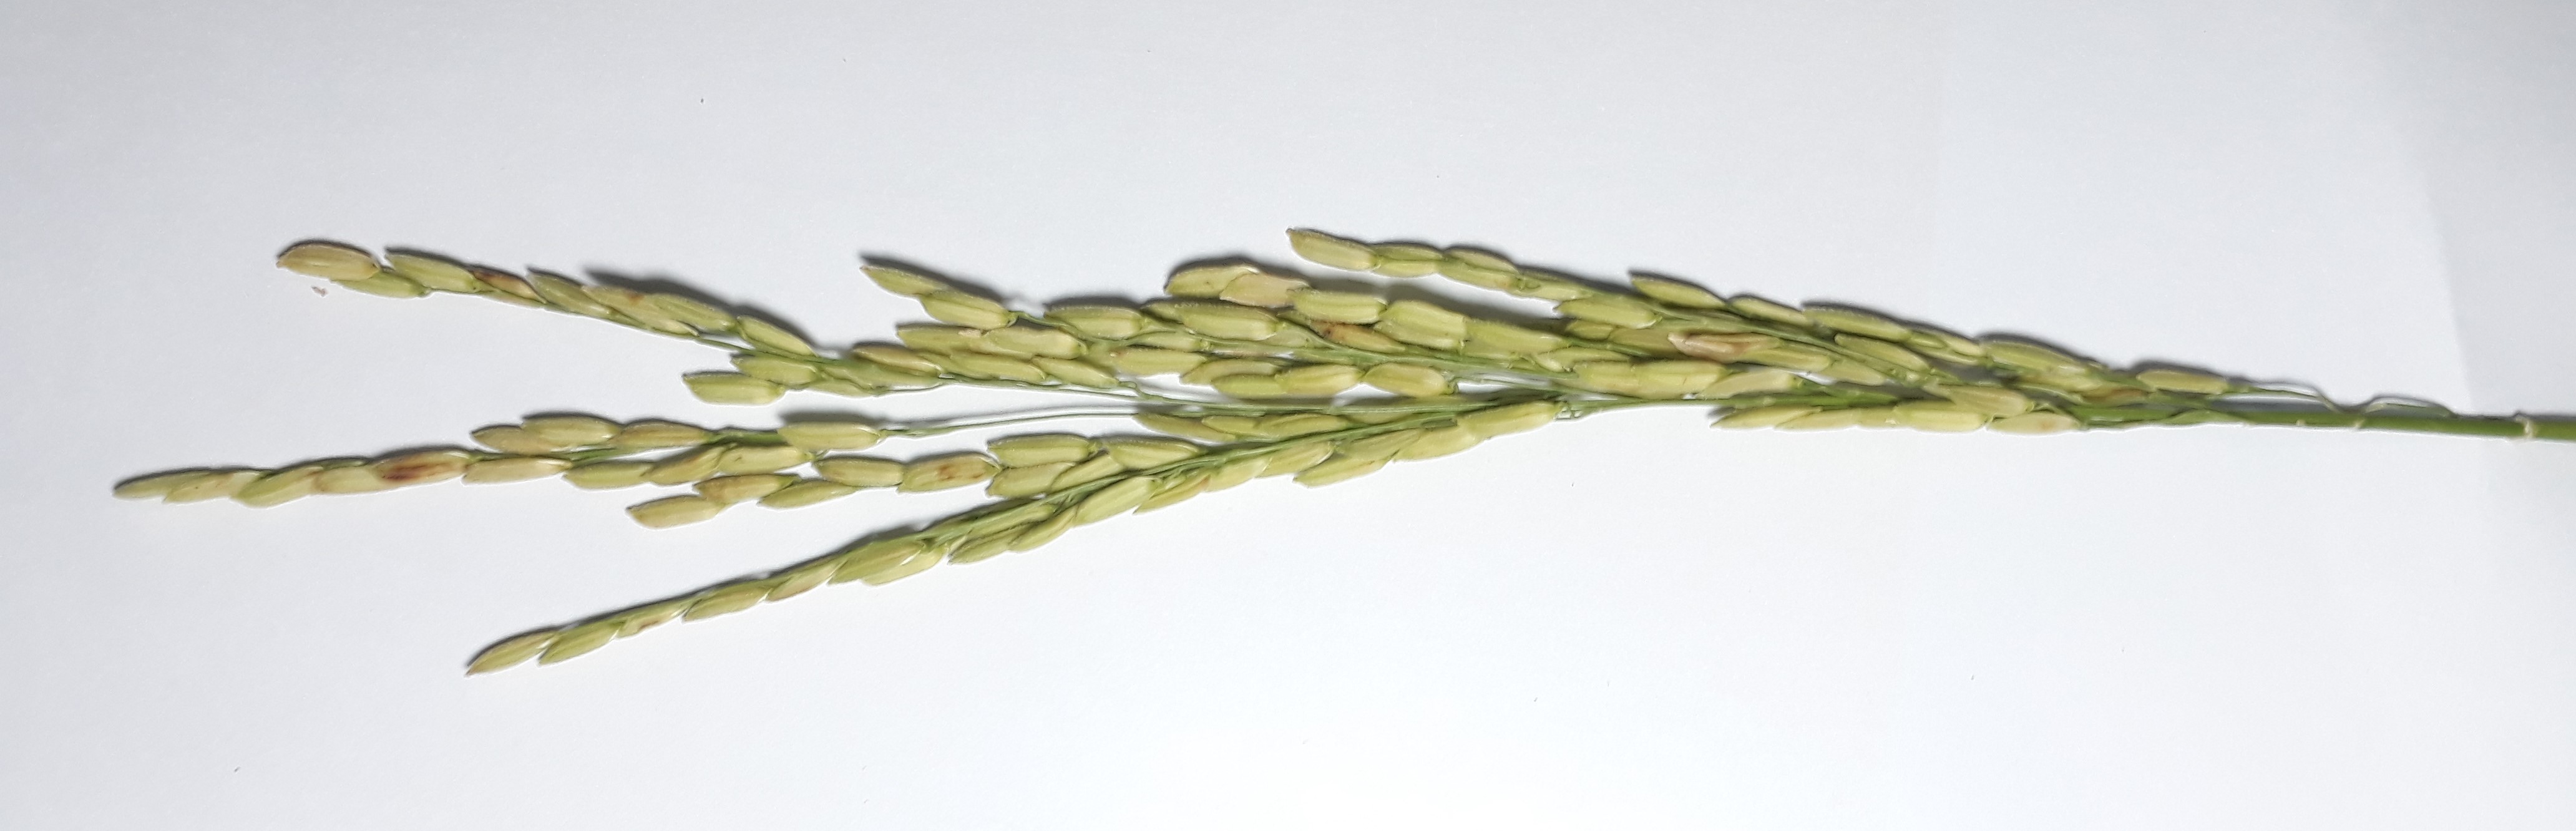
Label: Healthy